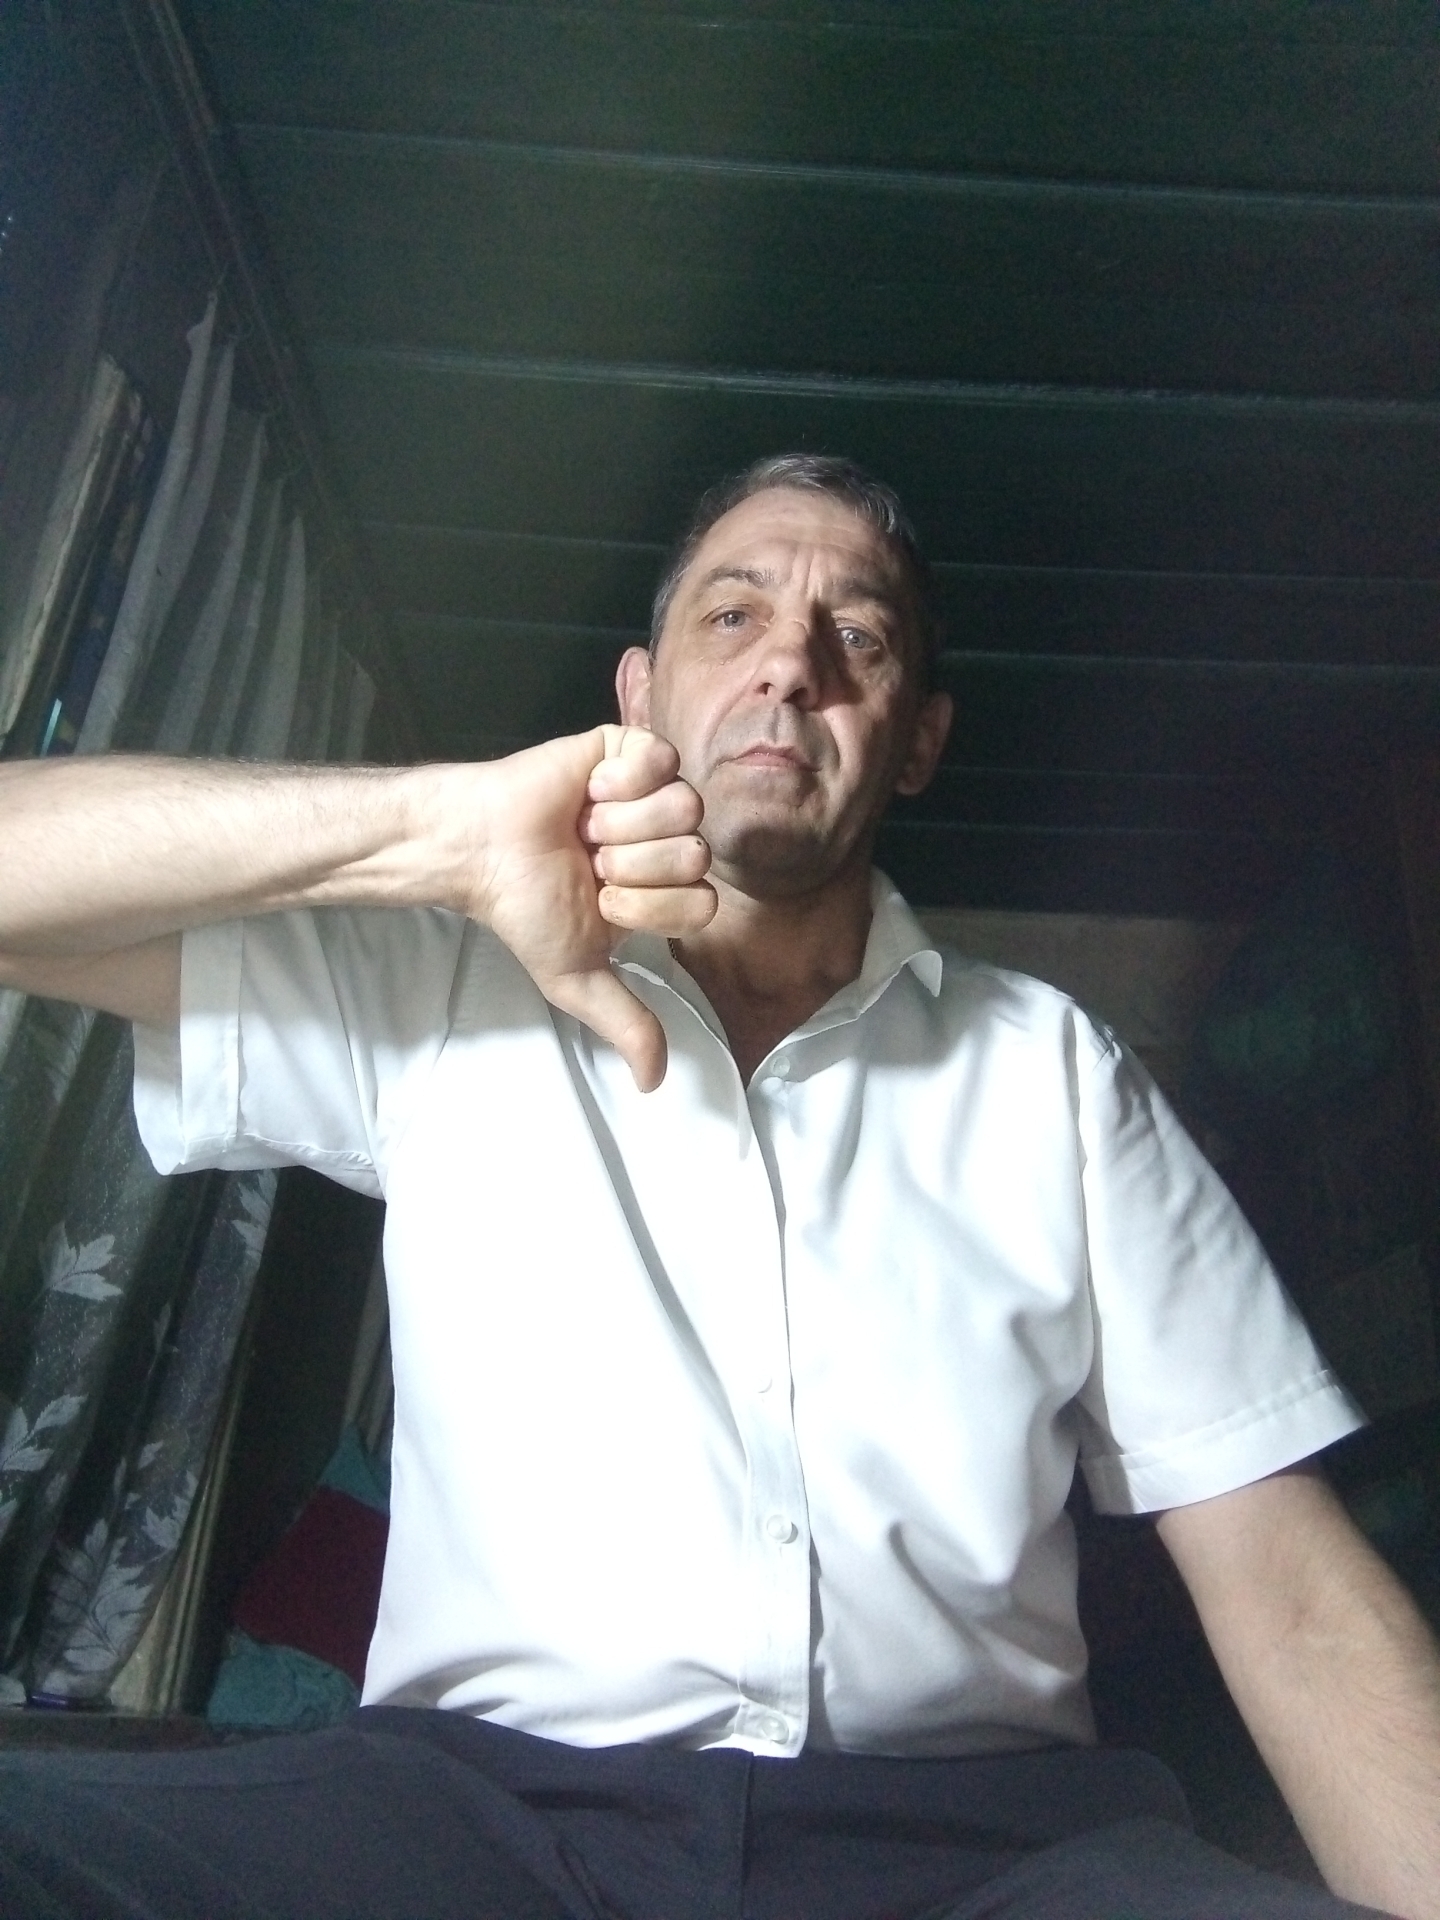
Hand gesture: dislike